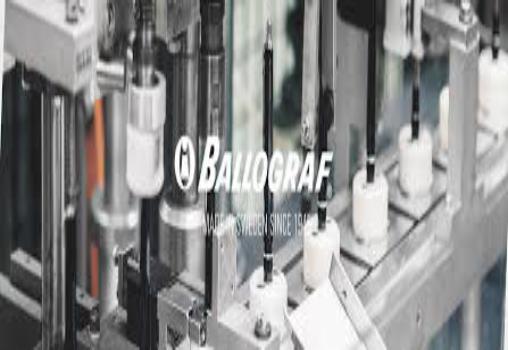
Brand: ballograf
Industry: Necessities